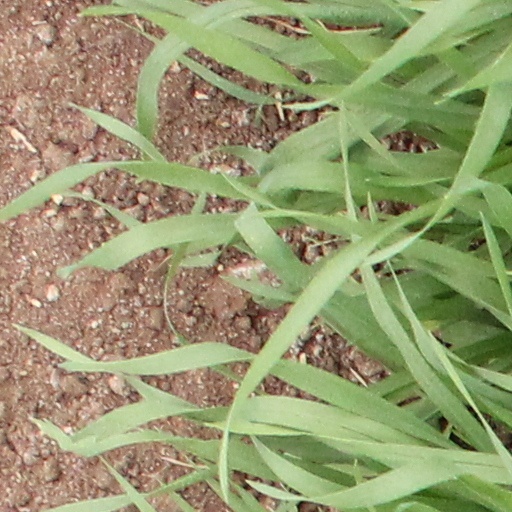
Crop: wheat